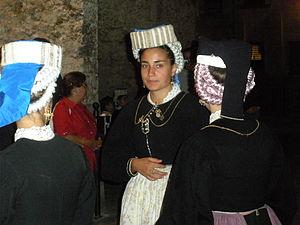
Scanno est une commune de la province de L'Aquila dans la région des Abruzzes en Italie. Cette ville de montagne de la partie centrale de la chaîne des Apennins est située sur le territoire du Parc national des Abruzzes, Latium et Molise et, à ce titre, possède dans son environnement proche divers sites naturels remarquables. Station de vacances comptant environ 2 000 habitants, Scanno fait partie des Plus Beaux Bourgs d'Italie.